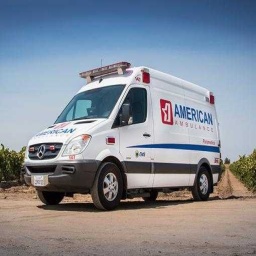
Label: ambulance